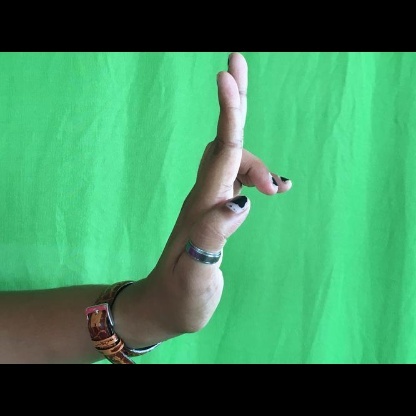
Mudra: Ardhapathaka